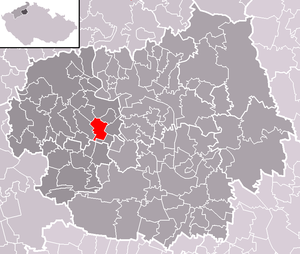
Siřejovice est une commune du district de Děčín, dans la région d'Ústí nad Labem, en Tchéquie. Sa population s'élevait à 271 habitants en 2018.